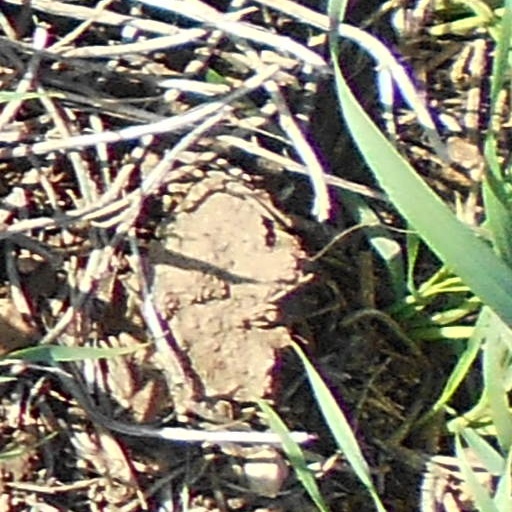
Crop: wheat